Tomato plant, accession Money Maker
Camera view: horizontal (90 deg, fisheye); turntable rotation: 240 degrees
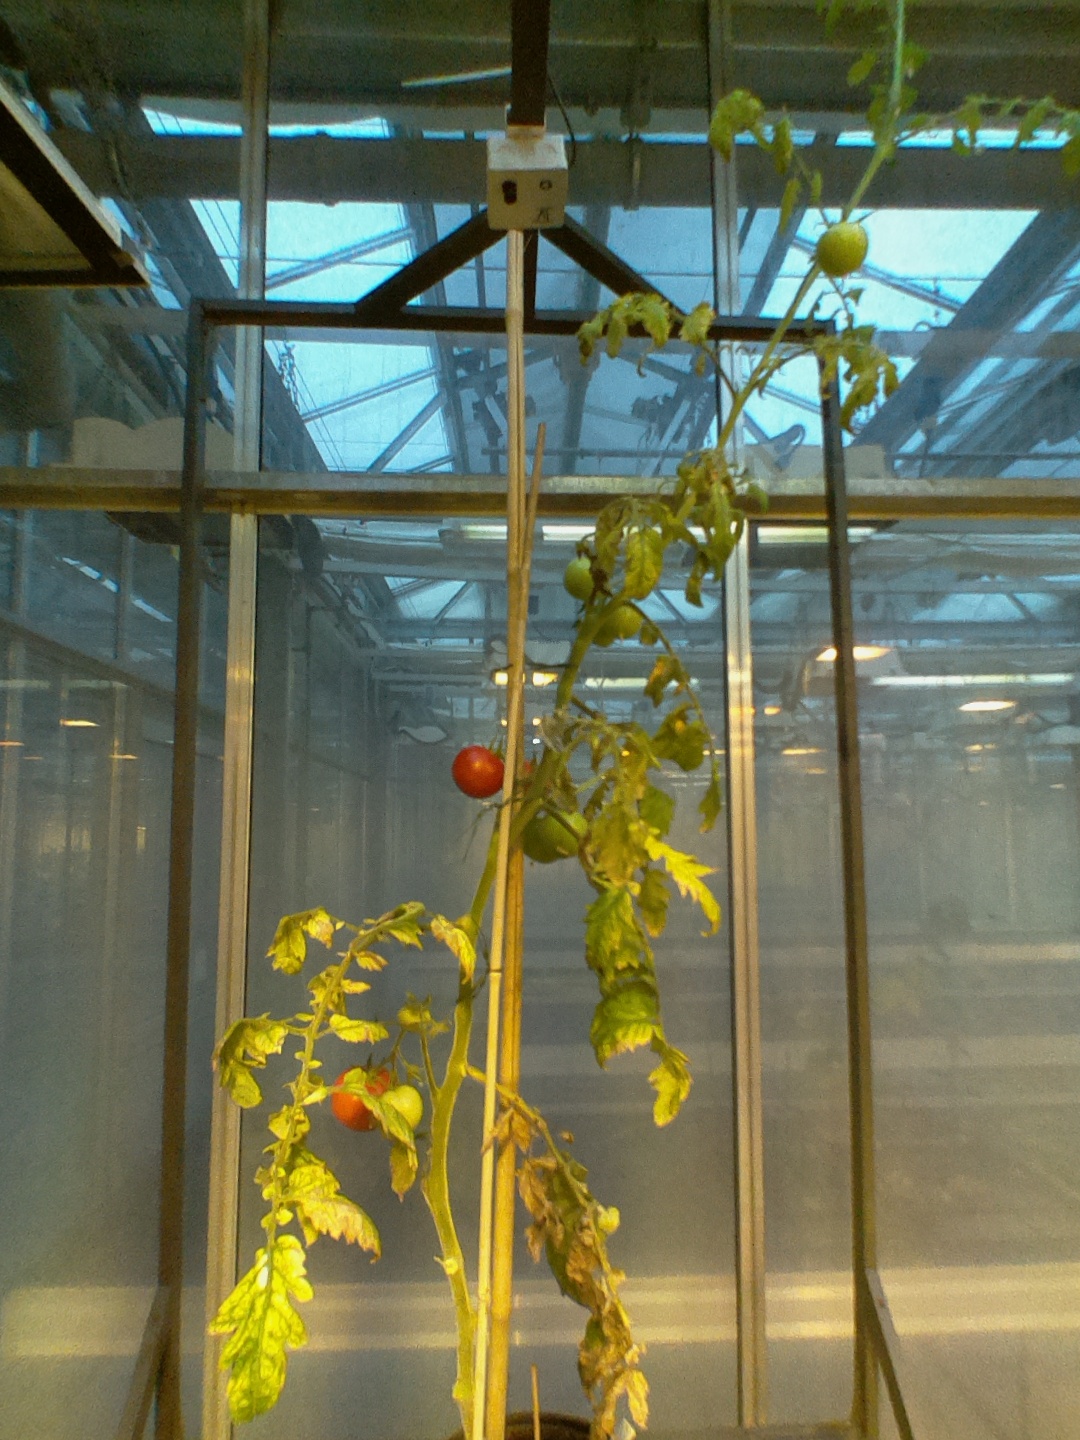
BBCH growth stage 83: 30%-40% of fruits show typical fully ripe color